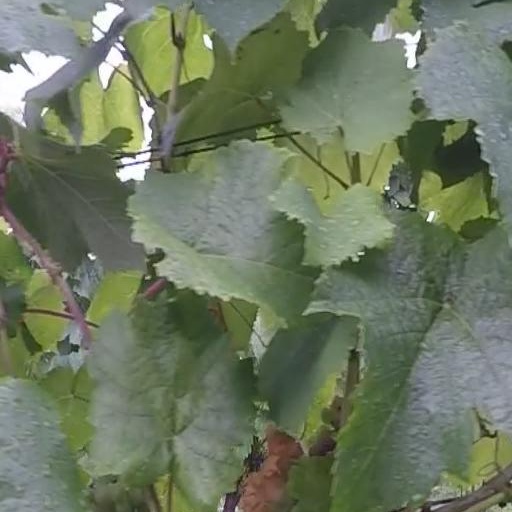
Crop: grape